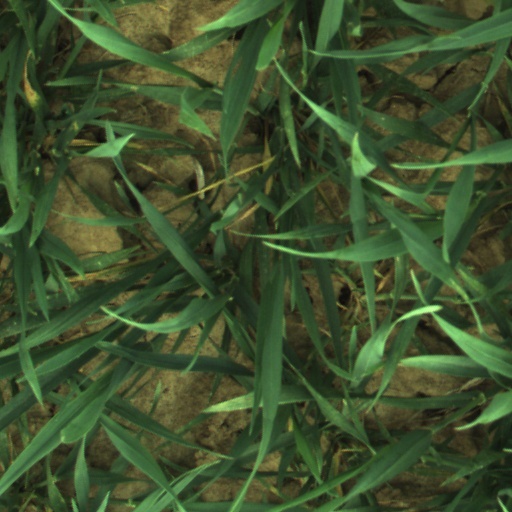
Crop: wheat